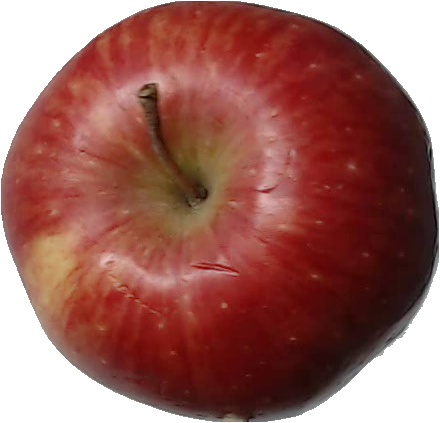
Label: apple_red_1